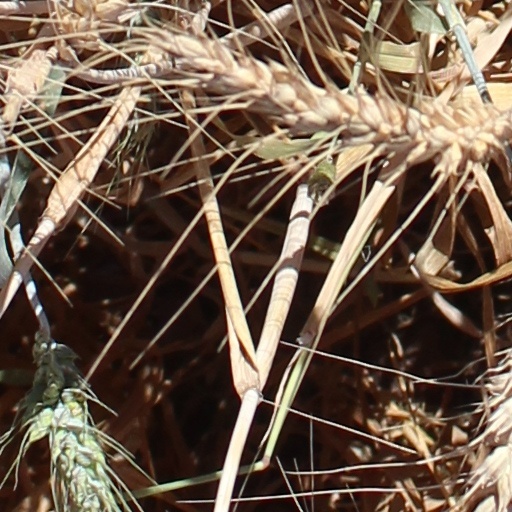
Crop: wheat